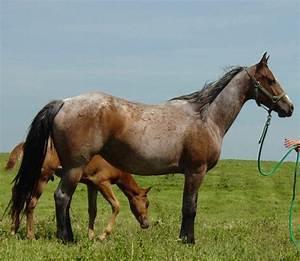
horse